List of volcanoes in Grenada

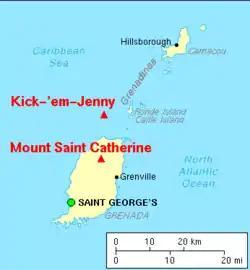
Major volcanoes of Grenada.

Grenada is an island formed by volcanic activity approximately 1-2 million years ago. It is said that the island is completely made of dozens of volcanoes through volcanic activity over a period of time throughout Grenada's formation in history. Ever since then, most of these volcanoes are now extinct except for two underwater submarine volcanoes Kick 'em Jenny and Kick 'em Jack (a smaller less known underwater submarine volcano.) As of today, most of these extinct volcanoes have now become volcano crater lakes and mountains such as Grand Etang Lake or Lake Antoine (Grenada) and Mount Saint Catherine (Grenada).